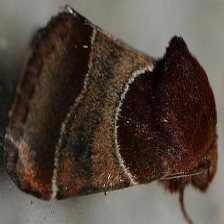
Species: ARCIGERA FLOWER MOTH